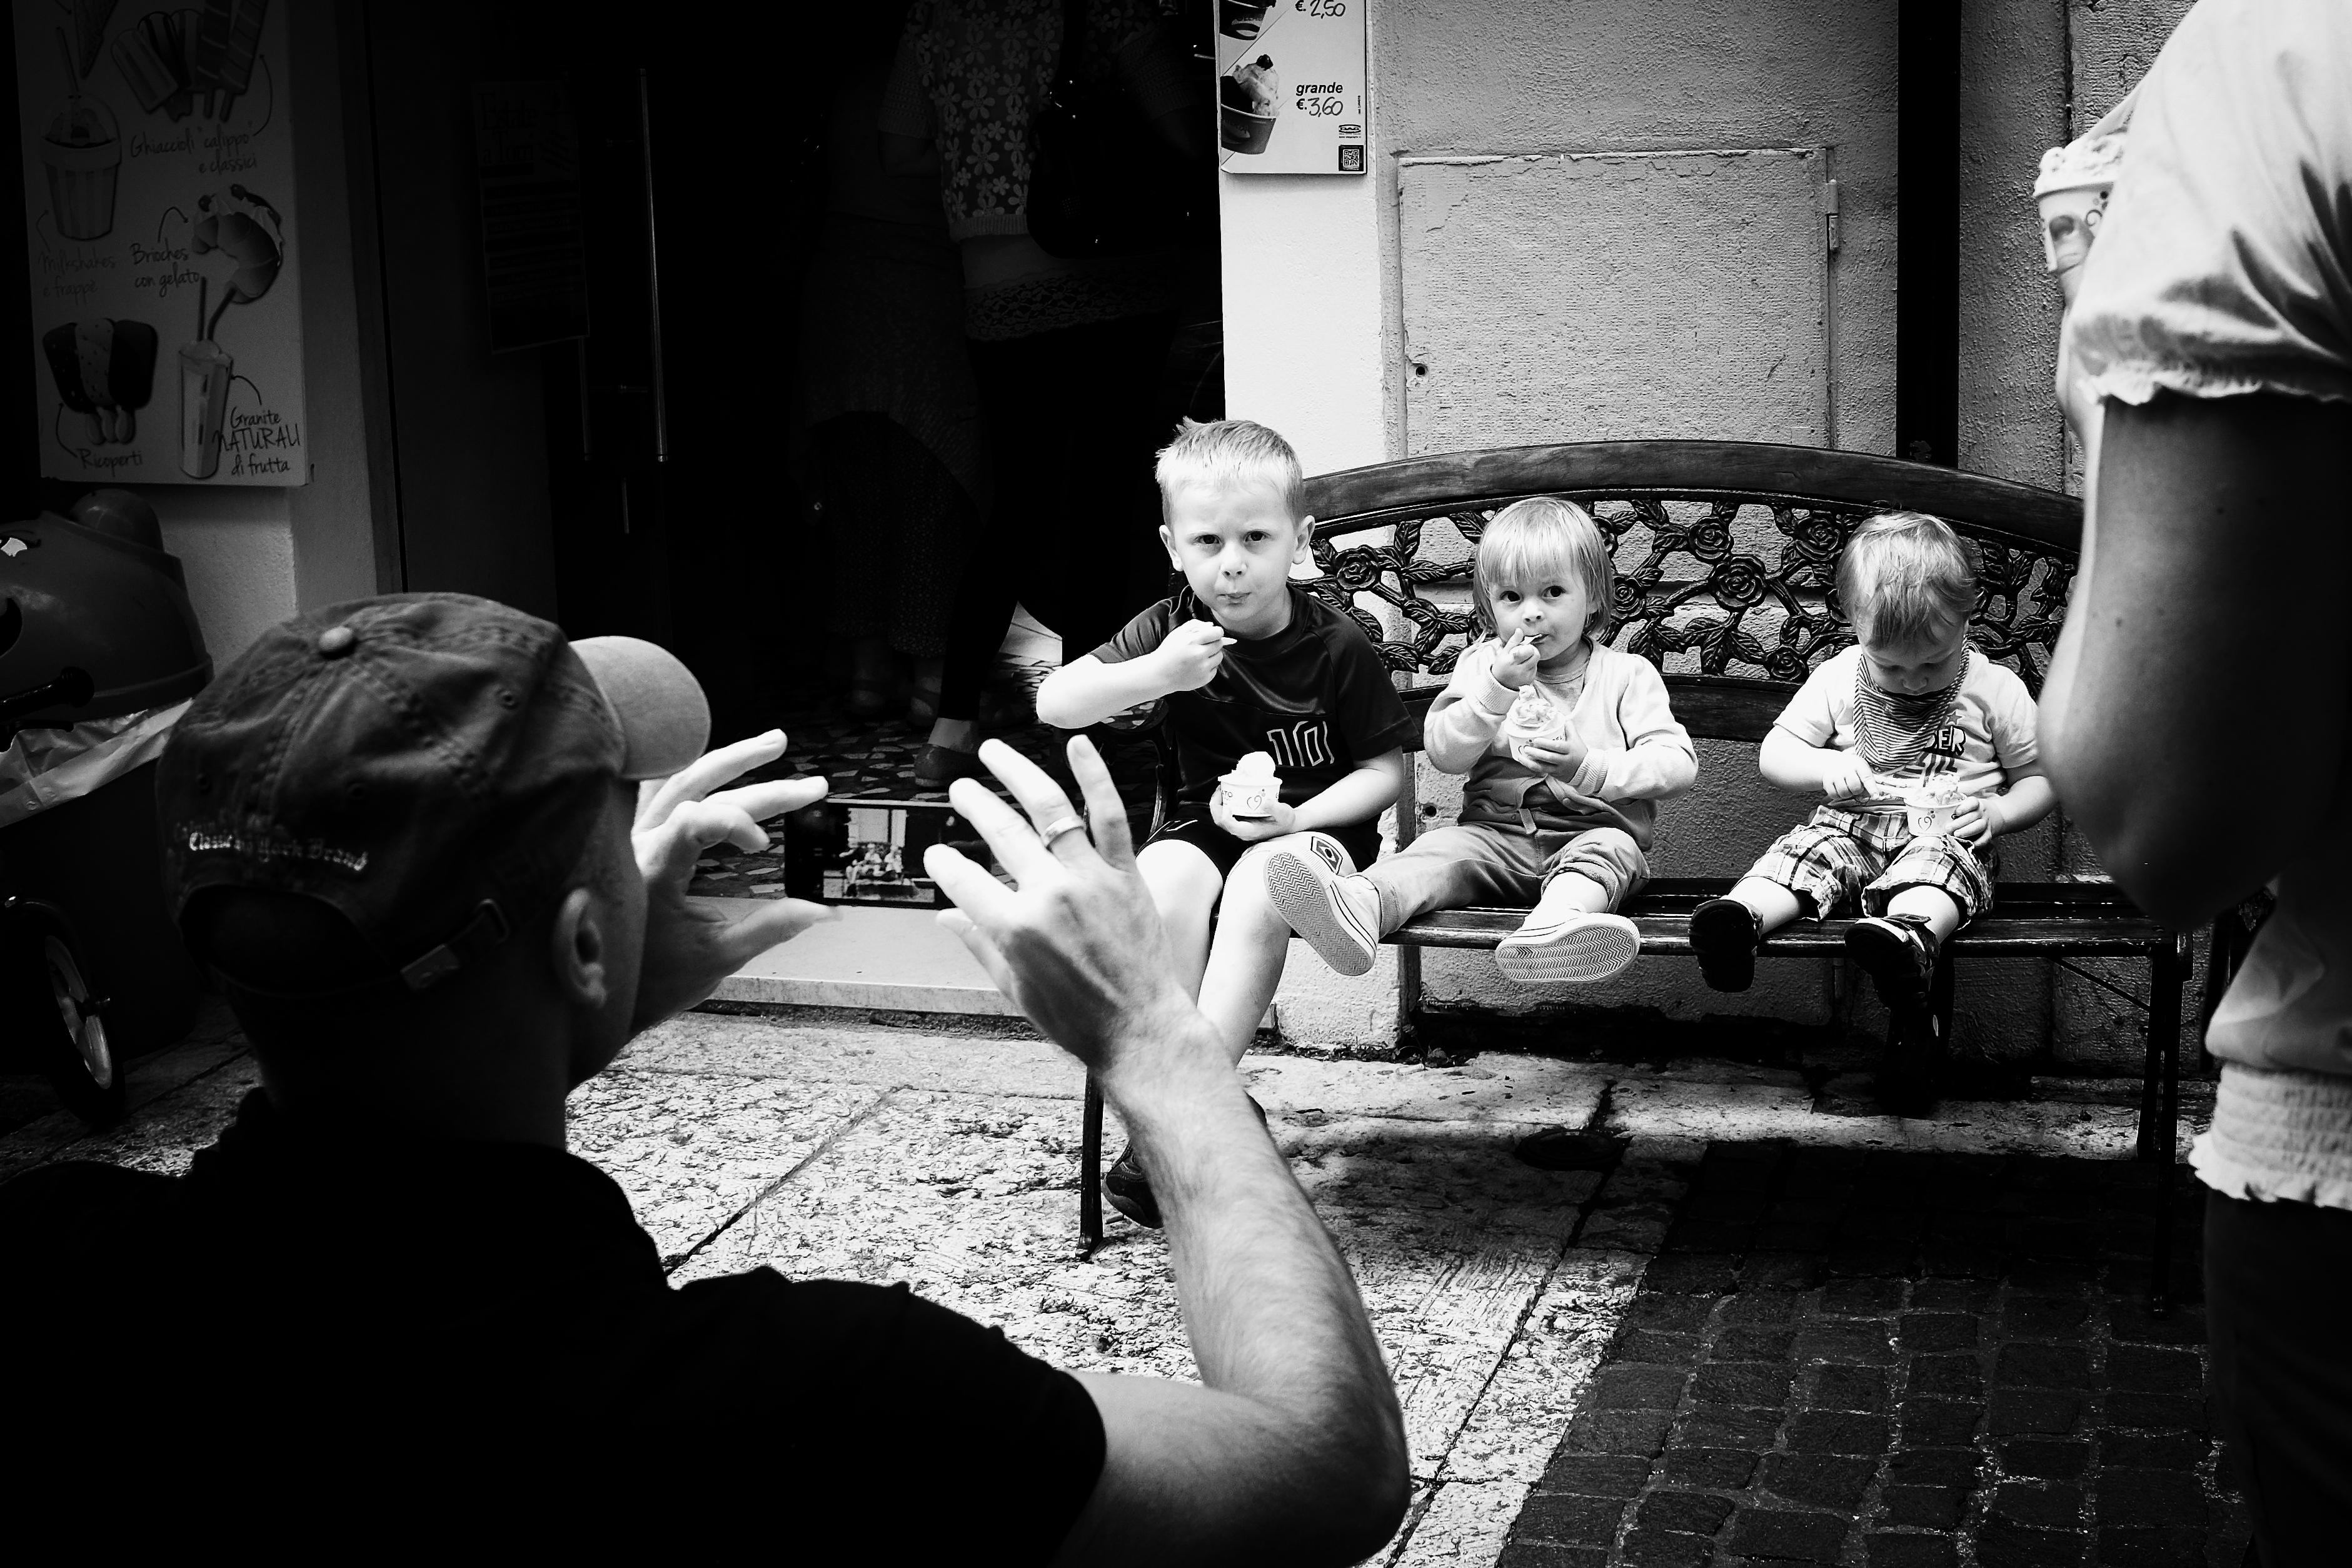
man, person, black and white, white, street, fujifilm, sitting, italy, black, monochrome, performance art, bw, blackandwhite, eating, kids, icecream, x100, photograph, italia, fuji, x100s, gelato, monochrome photography, film noir, human positions